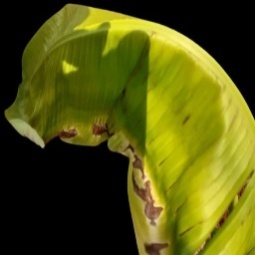
Label: Magnesium